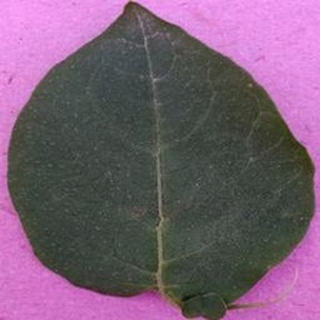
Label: healthy_potato